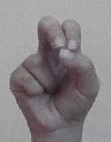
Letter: gaaf